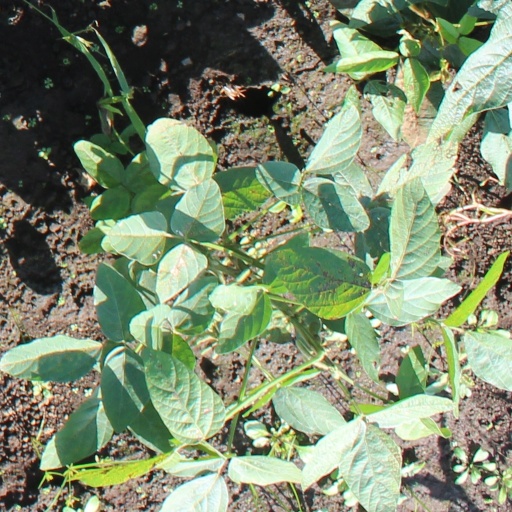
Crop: soybean